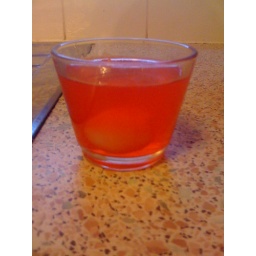
Halloween 08 - Eye ball in a glass